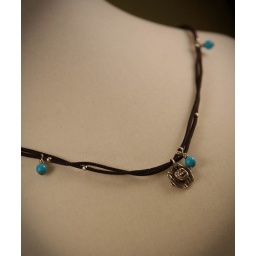
The fine silver flower pendant is surrounded by Sleeping Beauty Turquoise and Sterling Silver Beads. Hanging on braided cord.